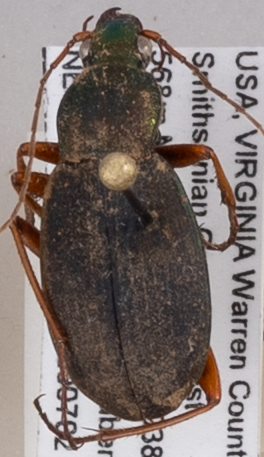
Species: Chlaenius aestivus
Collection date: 2020-07-02
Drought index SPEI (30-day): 0.1
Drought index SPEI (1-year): -0.51
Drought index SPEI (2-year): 1.77